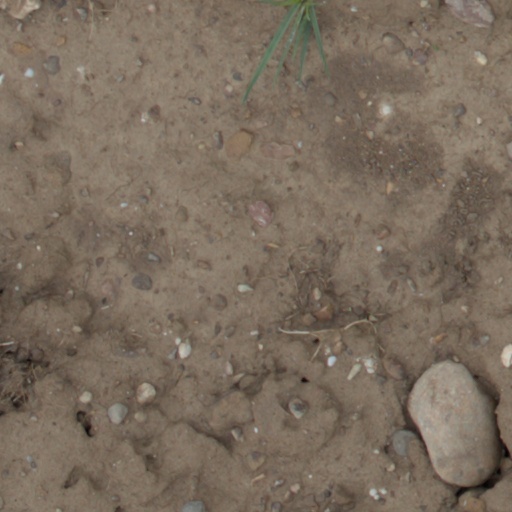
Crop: wheat